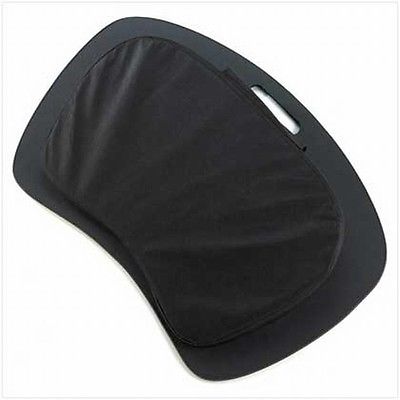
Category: table